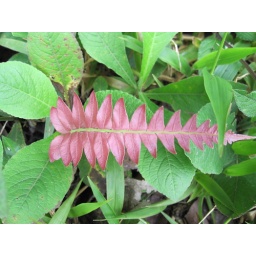
Pretty pink fern in the cloud forest in San Miguel de los Bancos, Ecuador